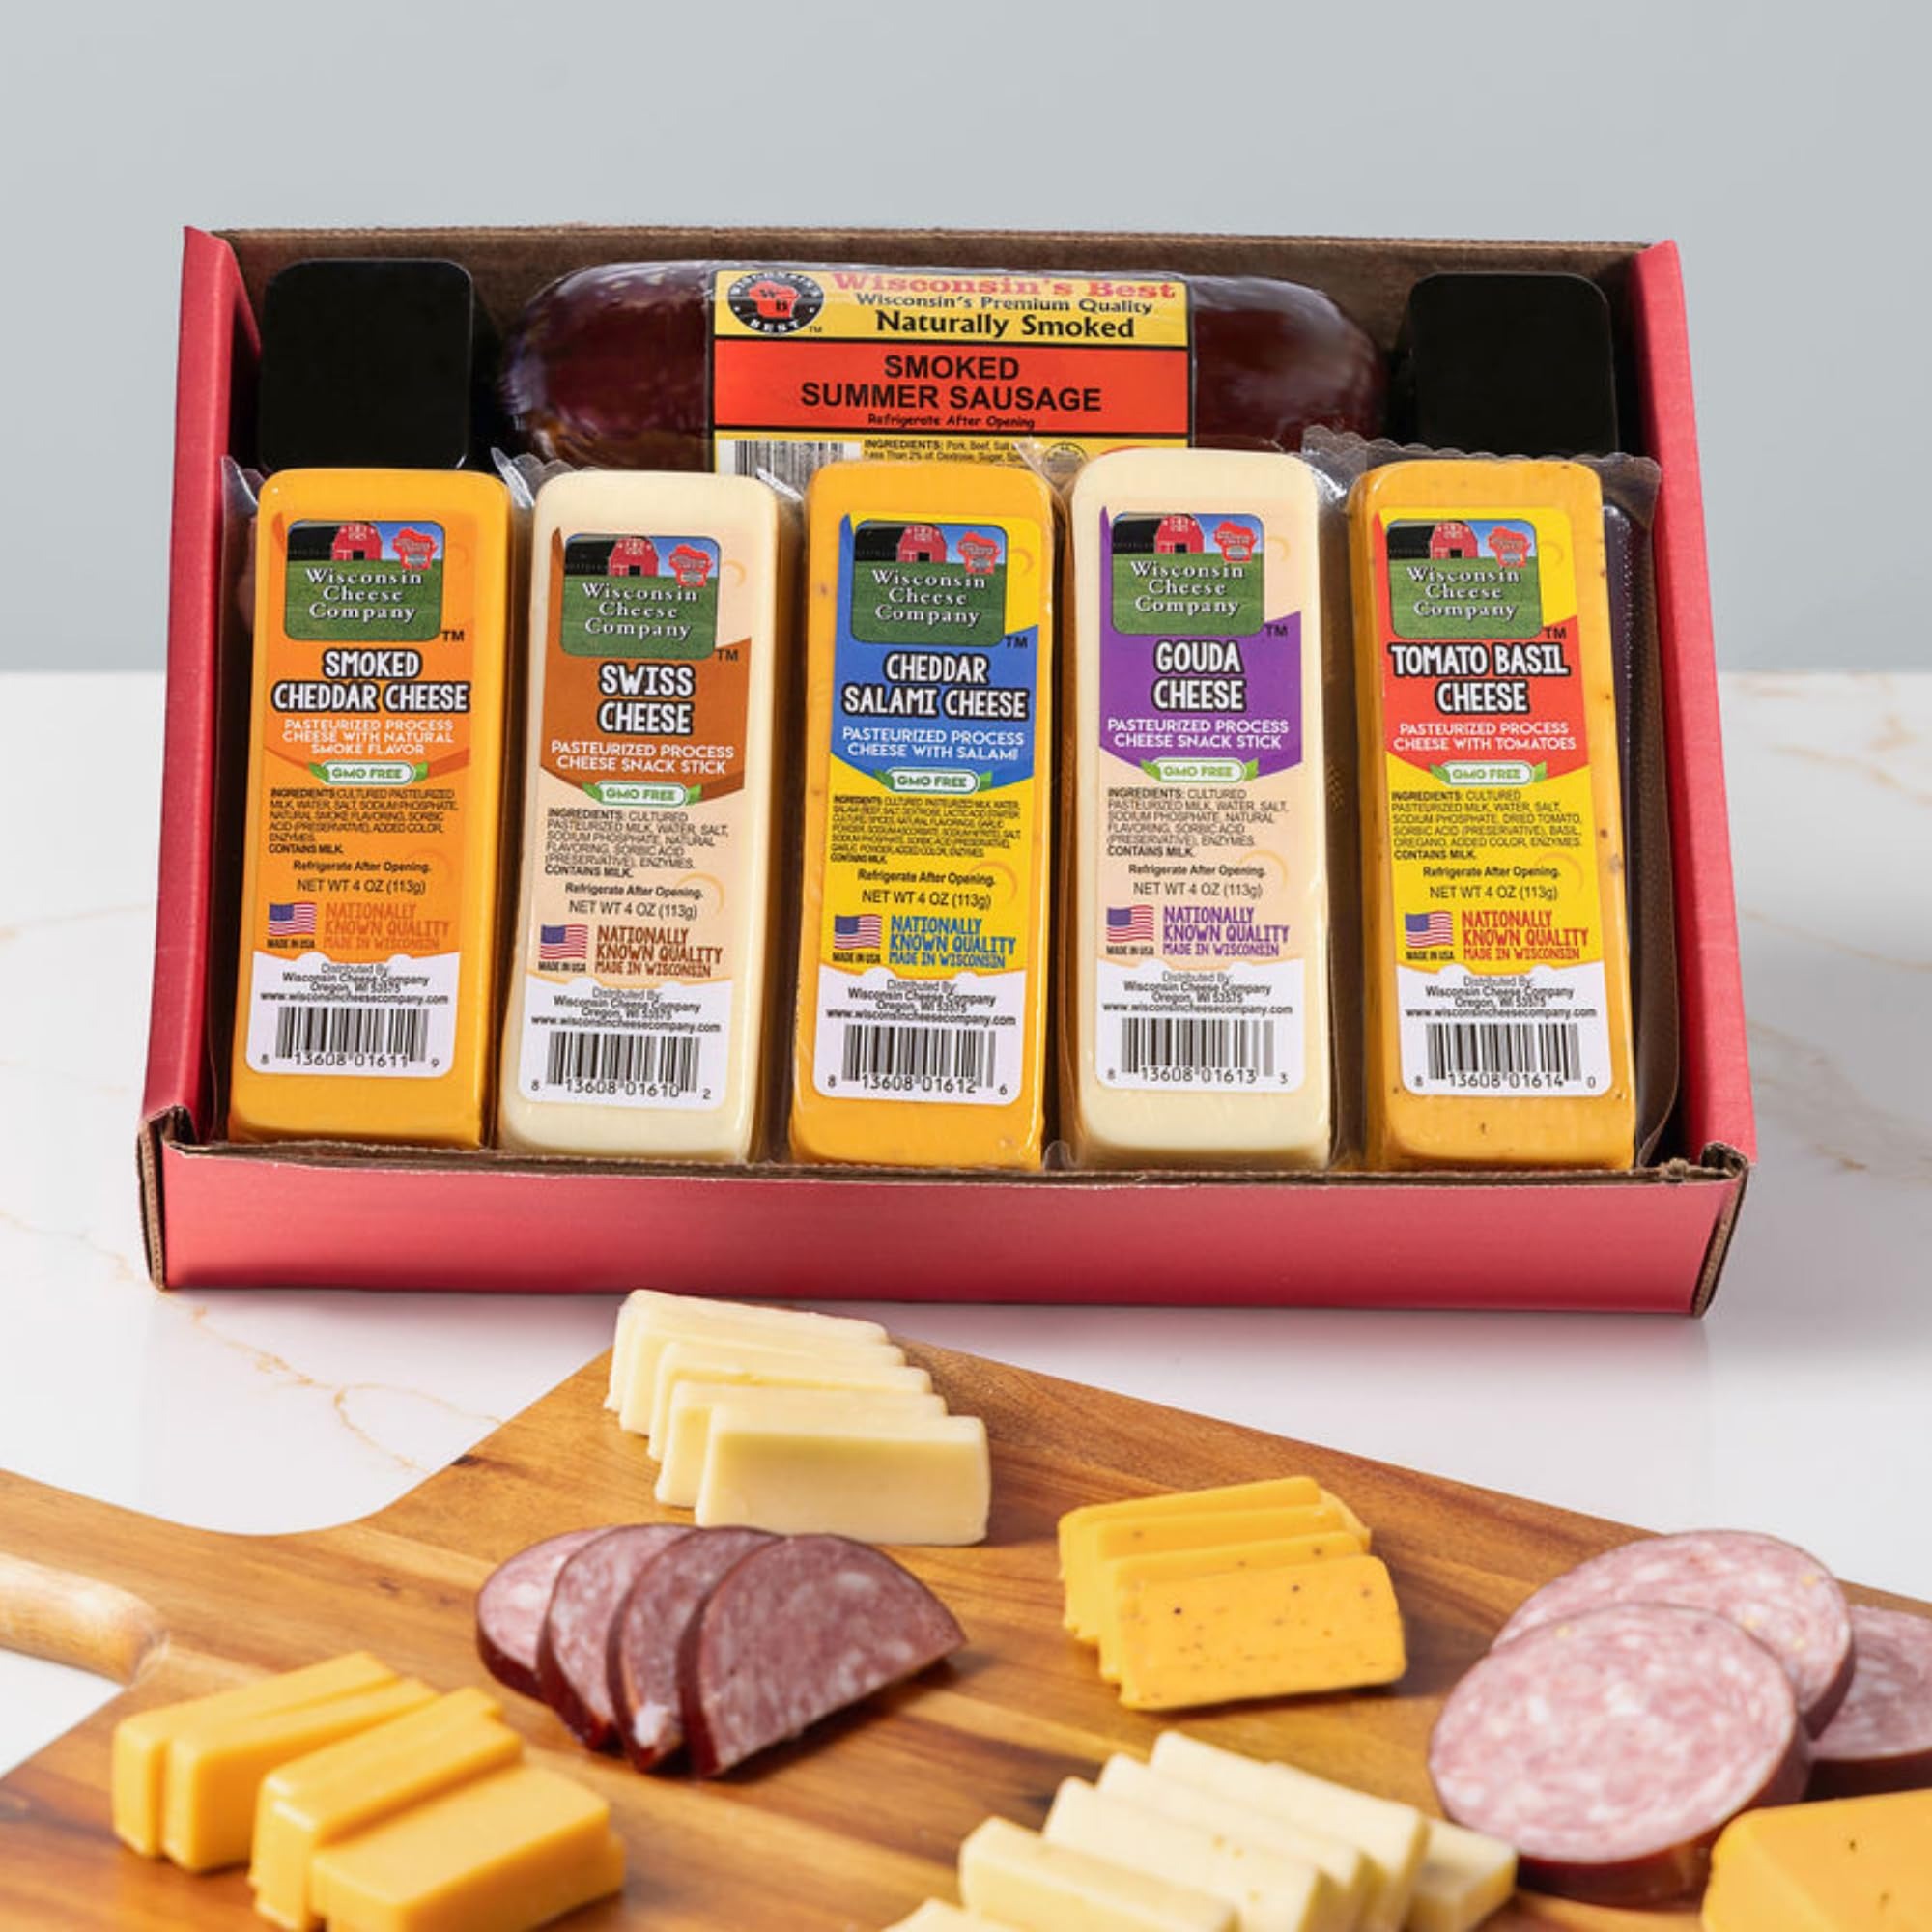
Item Name: Wisconsin Cheese Company - Specialty Cheese & Summer Sausage Gift Box - 100% Wisconsin Gouda, Smoked Cheddar, Salami, Tomato Basil Cheddar, Swiss (Pack of 5 Blocks) | Perfect for Parties, Charcuterie Boards and Birthdays | Great Mother's Day Gift
Bullet Point 1: Gift Box Includes: (5) 4-ounce Cheese Blocks featuring: Smoked Cheddar, Tomato Basil, Gouda, Cheddar Salami and Swiss Cheese, (1) 12-ounce Smoked Summer Sausage
Bullet Point 2: Premium Wisconsin Ingredients: Locally sourced, expertly crafted.
Bullet Point 3: Flavor Variety: A perfect balance of savory and smoky.
Bullet Point 4: Perfect for Any Occasion: Ideal for charcuterie boards, snack platters, and party spreads.
Bullet Point 5: Gift-Ready Presentation: Arrives beautifully packaged to impress your recipient.
Bullet Point 6: This gift box isn’t just for special occasions! Keep it on hand for family gatherings, weekend snacks, or as an easy entertaining solution. Pair the cheeses and sausages with crackers, pretzels, mustards, or fruits for an elevated charcuterie experience.
Bullet Point 7: Whether you're celebrating a birthday, congratulating a new homeowner, or looking for a thoughtful holiday gift, this Specialty Cheese Gift Box is sure to please everyone.
Bullet Point 8: When you choose Wisconsin Cheese Company, you’re supporting a legacy of quality and tradition. Our products are proudly crafted in Wisconsin, where we’re known for the world’s best cheese and sausage.
Bullet Point 9: Shelf stable - Refrigerate after opening
Product Description: Elevate your gatherings or gift-giving with the Specialty Wisconsin Cheese & Summer Sausage Gift Box from Wisconsin Cheese Company. Featuring five blocks of 100% Wisconsin cheese and savory summer sausage, this premium assortment is perfect for parties, charcuterie boards, and thoughtful gifts. Indulge in the rich flavors and quality craftsmanship that make Wisconsin the heart of America’s Dairyland.
Value: 1.0
Unit: Count

Price: 30.065